Sydney International Regatta Centre

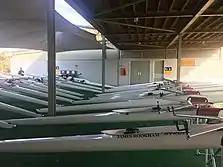
Undercover area at the Sydney International Regatta Centre

The Sydney International Regatta Centre (SIRC) is a 196-hectare on and off water, outdoor activity centre. It consists of 60-hectares of landscaping, and 98-hectares of water surface making up the 2300m competition lake and 1500m warm up lake with width of 170m and average depth of 5m. Under the freshwater, native aquatic plants totalling over 50,000 were planted. The landscaping includes a 5 km running and cycling loop, and along the track over 30,000 native trees and shrubs have been planted. The competition lake consists of nine competition lanes spanning 13.5m wide.